Doo-wop

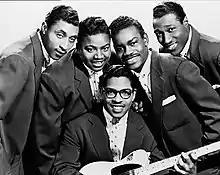
The Moonglows, 1956

The vocal harmony group tradition that developed in the United States after World War II was the most popular form of rhythm and blues music among black teenagers, especially those living in the large urban centers of the East Coast, in Chicago, and in Detroit. Among the first groups to perform in the vocal harmony tradition were The Orioles, The Five Keys, and The Spaniels. They specialized in romantic ballads that captured the emotional intensity of teenage life in the late 1940s and early 1950s, focusing on themes of love, longing, and heartbreak. The nonsense string of syllables, "doo doo doo doo-wop", from which the name of the genre was later derived, is used repeatedly in the song "Just A Sittin' And A Rockin", recorded by the Delta Rhythm Boys in December 1945. By the mid-1950s, vocal harmony groups had transformed the smooth delivery of ballads into a performance style incorporating the nonsense phrase as vocalized by the bass singers, who provided rhythmic movement for "a cappella" songs. Soon, other doo-wop groups entered the pop charts, particularly in 1955, which saw such cross-over doo-wop hits as "Sincerely" by the Moonglows, "Earth Angel" by the Penguins, the Cadillacs' "Gloria", the Heartbeats' "A Thousand Miles Away", Shep & the Limelites' "Daddy's Home", the Flamingos' "I Only Have Eyes for You", and the Jive Five "My True Story".